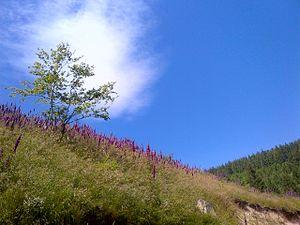
forêt et digitales
Aubure est une commune française située dans le département du Haut-Rhin, en région Grand Est.